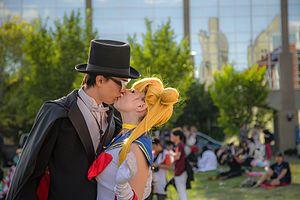
Sailor Moon, abréviation de « Bishōjo Senshi Sailor Moon » est une franchise de médias japonaise, incluant manga, animes, comédies musicales, drama, jeux vidéo et divers produits dérivés, créée par Naoko Takeuchi en 1992.